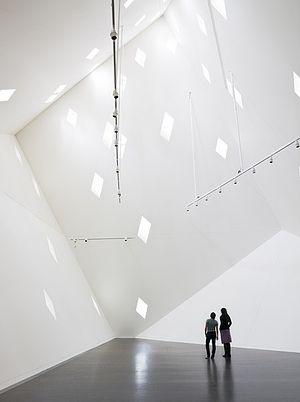
Le Contemporary Jewish Museum est un musée fondé en 1984 à San Francisco en Californie. Sa mission actuelle communiquer sur la diversité du Judaïsme au XXIᵉ siècle à travers des expositions et des programmes éducatifs.